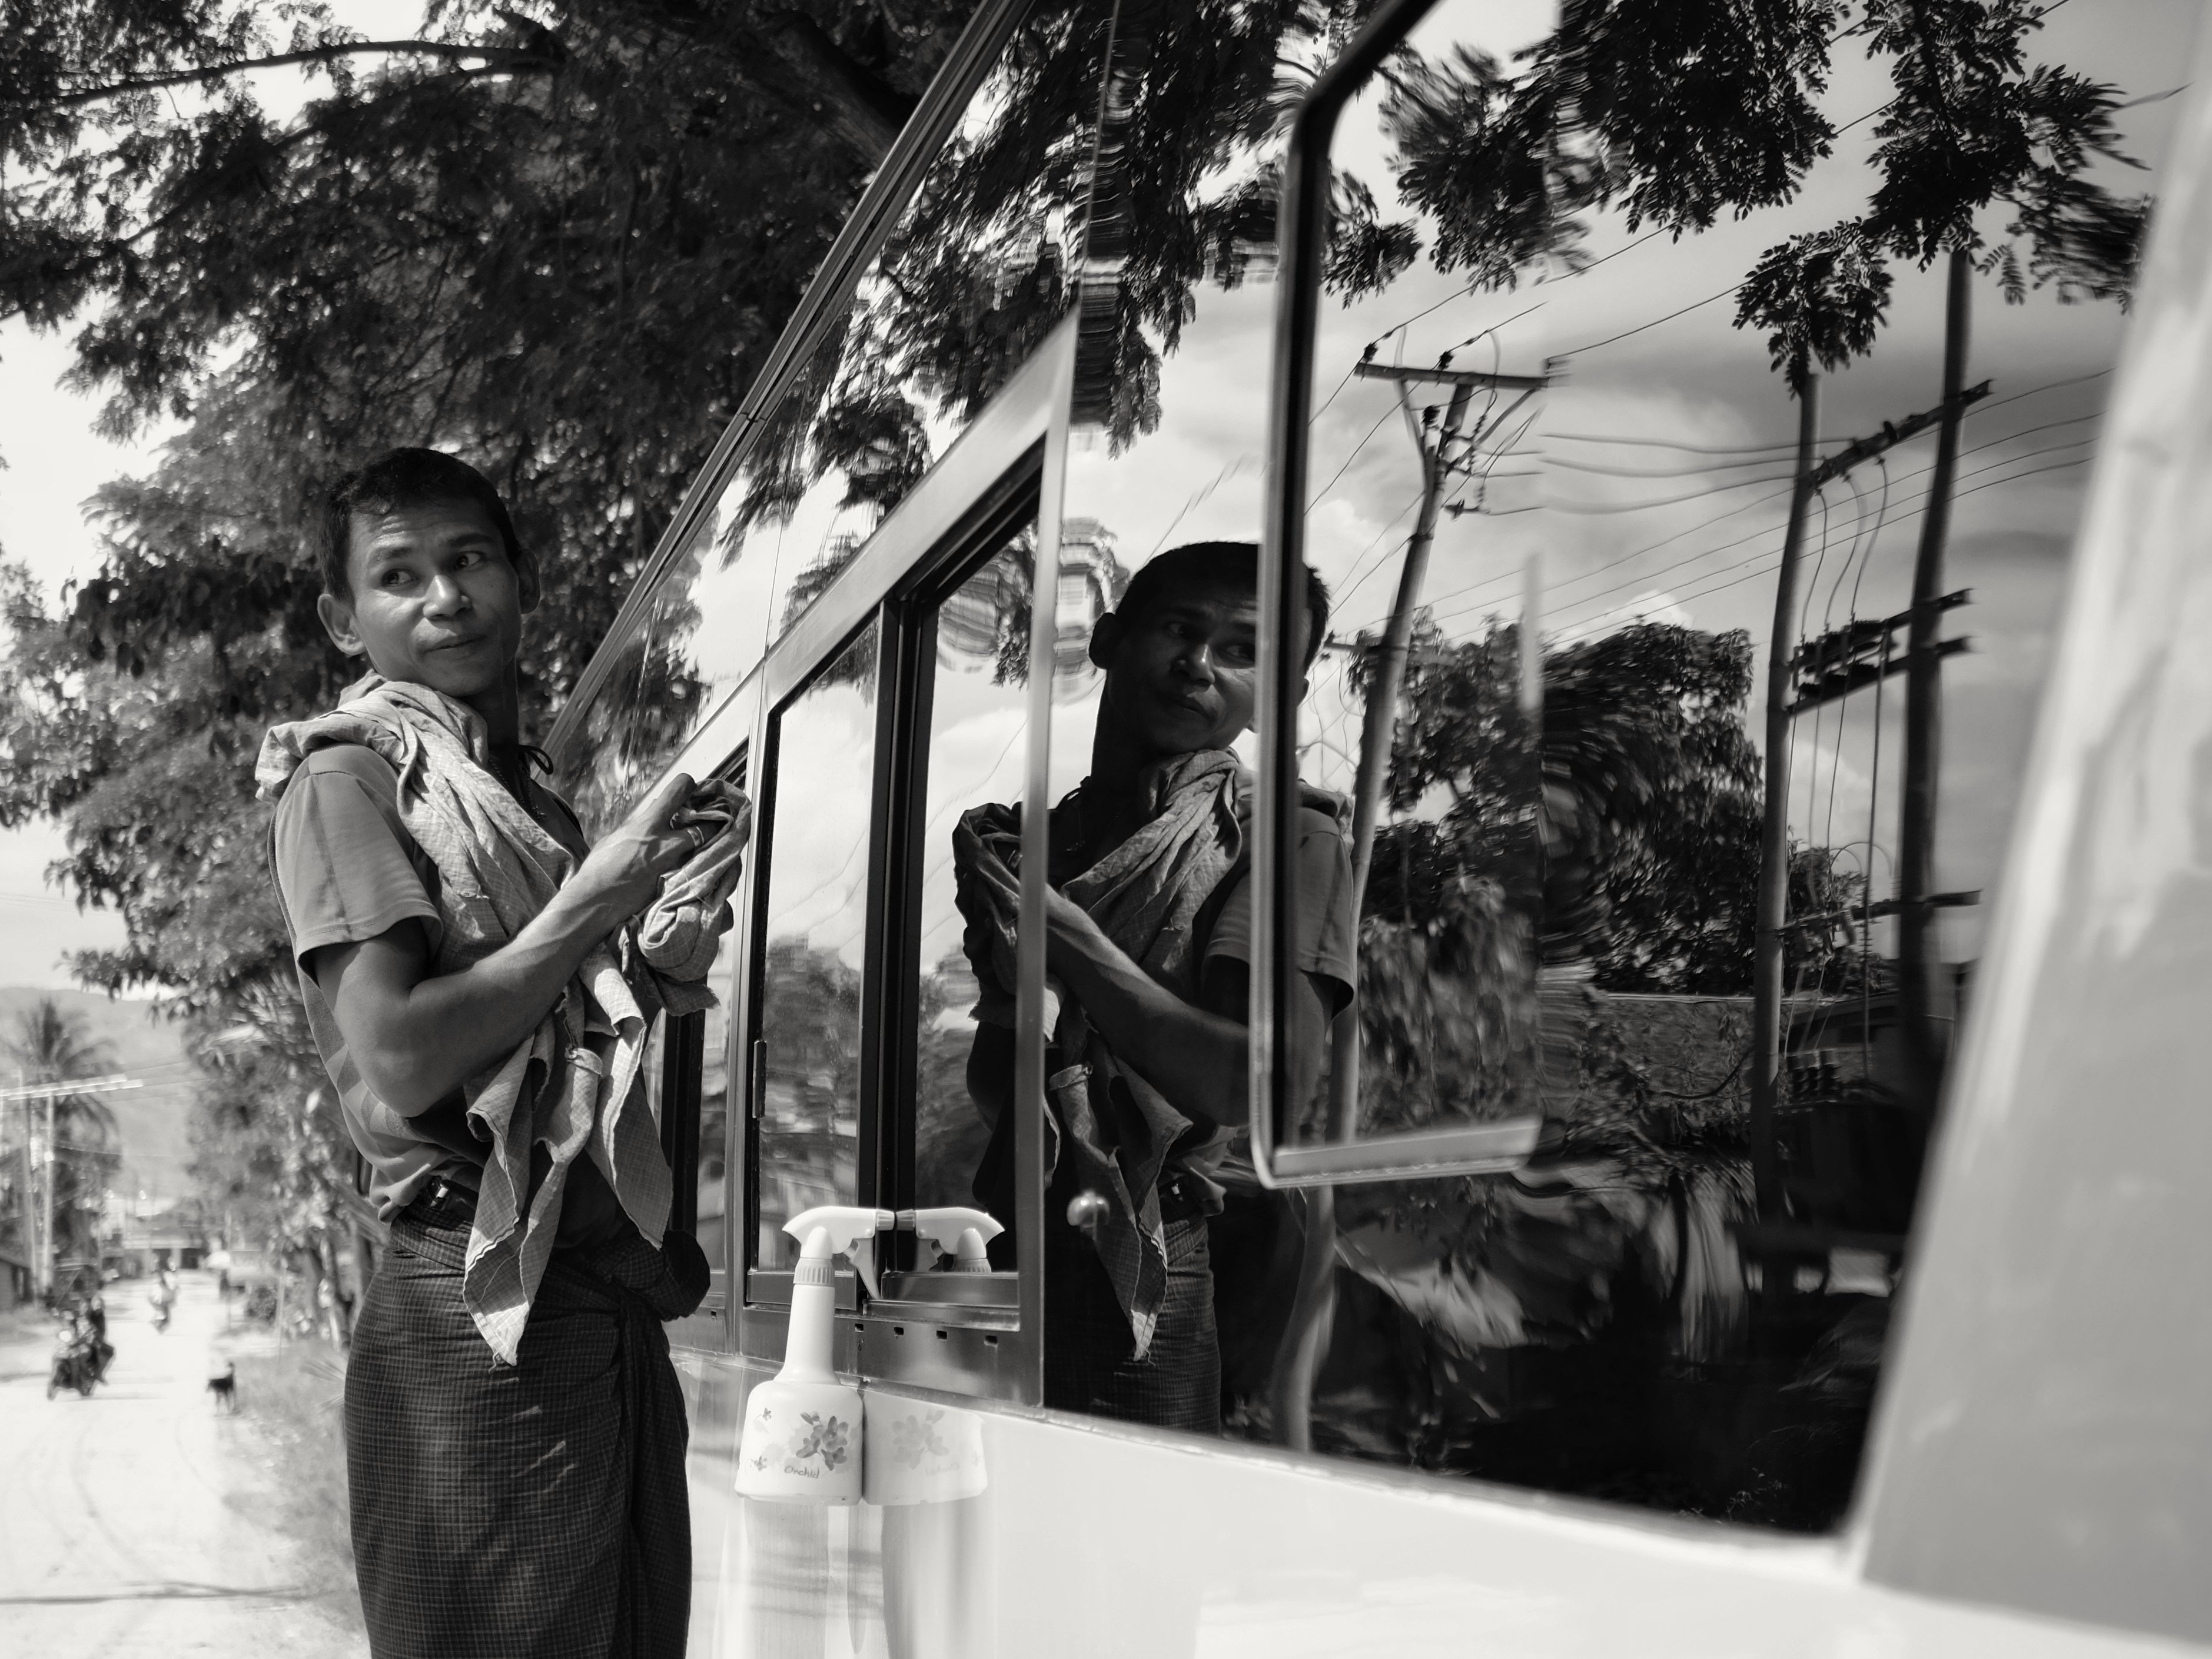
black and white, people, white, street, photography, black, monochrome, photograph, monochrome photography